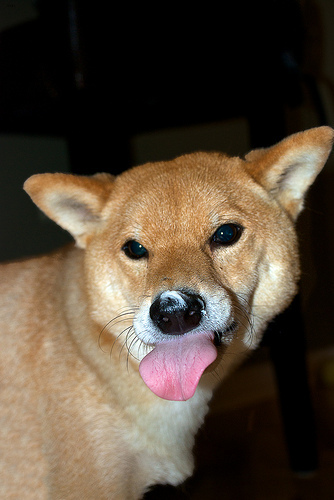
Animal: dog
Breed: shiba_inu